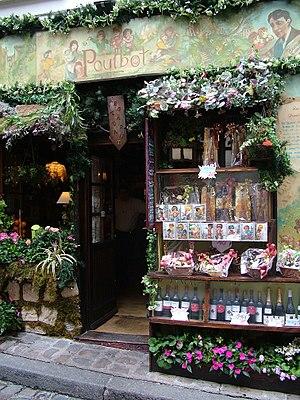
Francisque Poulbot, né à Saint-Denis le 6 février 1879 et mort à Paris le 16 septembre 1946, est un affichiste, goguettier, dessinateur et illustrateur français.